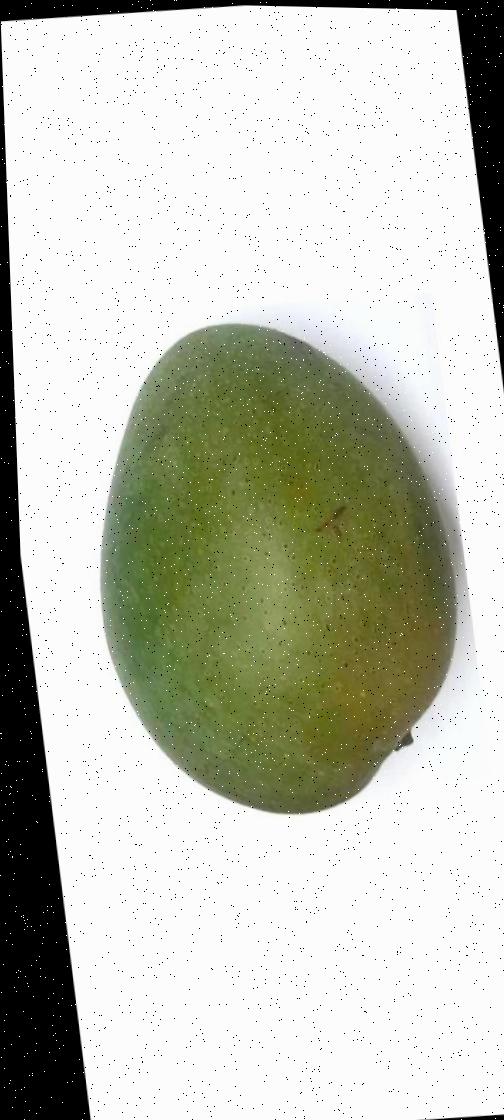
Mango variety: Ashshina Zhinuk